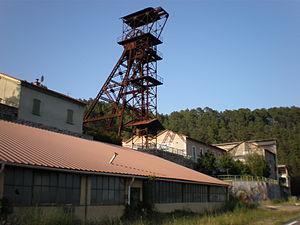
Chevalement des anciennes mines d'Alès au puits Destival-Fontanes sur la commune de Saint-Martin-de-Valgalgues (gard)
Le chevalement est un assemblage de madriers et de poutres.
Le canton d'Alès-Nord-Est est une ancienne division administrative du département du Gard, dans l'arrondissement d'Alès.
Saint Martin de Valgalgues est une commune française située en banlieue nord de la ville d'Alès, dans le département du Gard en région Occitanie.